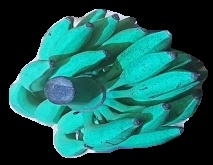
Variety: elakki-bale
Grade: grade3